D. H. Lawrence Birthplace Museum

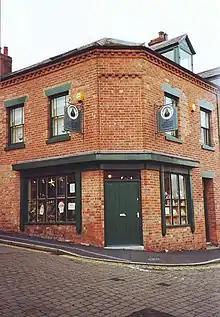
The museum

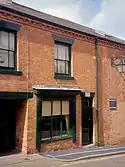
The house in which the author was born.

The D. H. Lawrence Birthplace Museum is a writer's home museum dedicated to the writer D. H. Lawrence situated in Eastwood, near Nottingham.